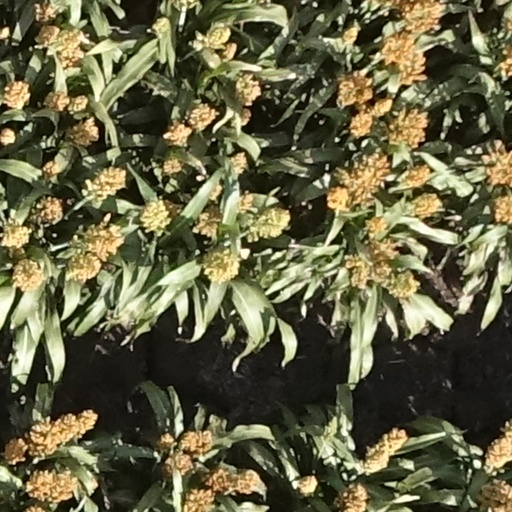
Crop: sorghum